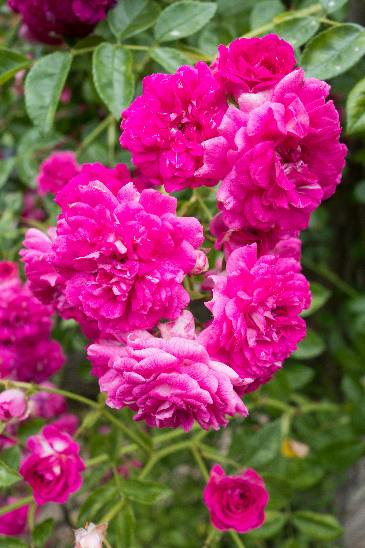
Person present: No